St. Anthony's Boys' School, Cleveland Town

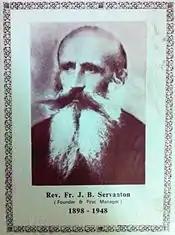
Founder & the First Manager

The school was founded in 1913 by a French Missionary Rev. Fr. Servanton. He served the parish and the school from 1898-1948.